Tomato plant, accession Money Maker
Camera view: bottom (45 deg); turntable rotation: 90 degrees
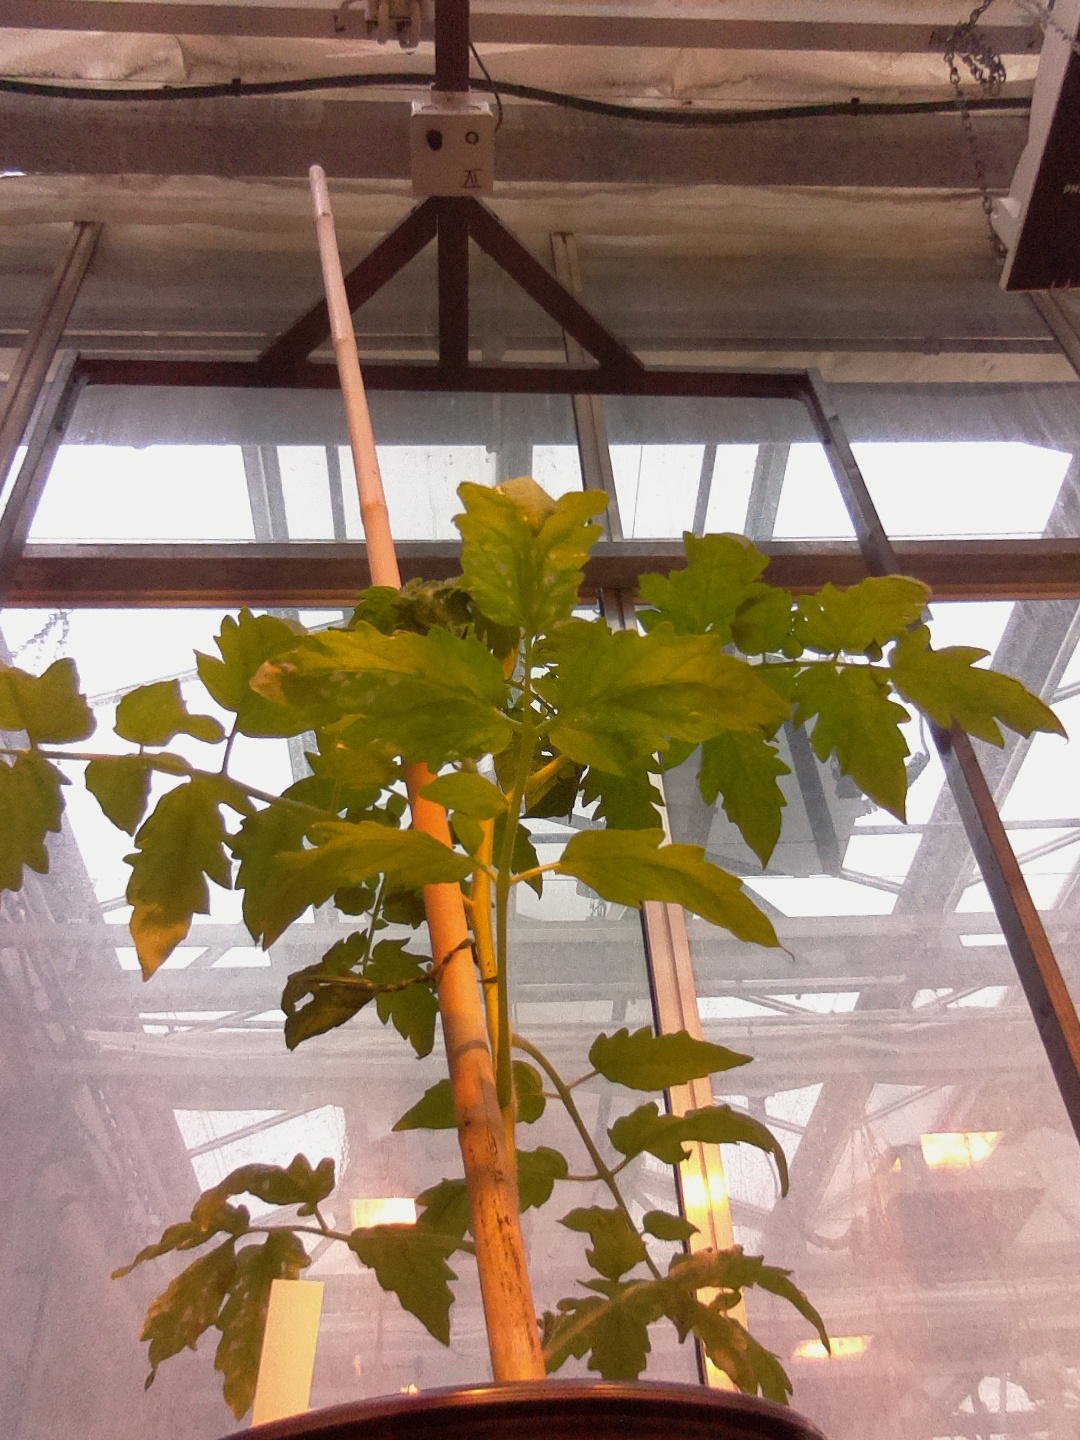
BBCH growth stage 14: 8 of true leaves visible